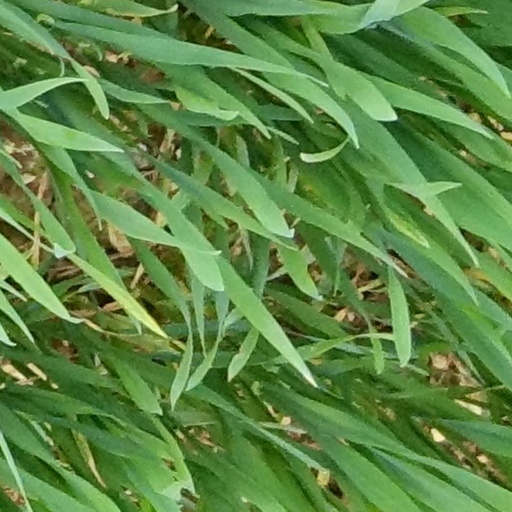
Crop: wheat